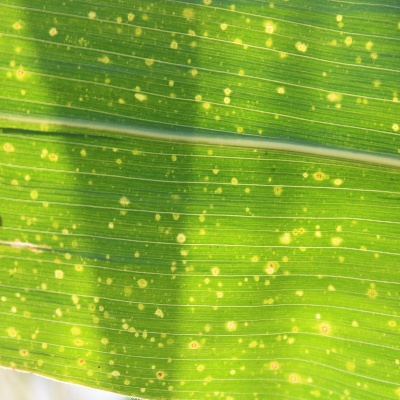
Crop: Maize
Condition: leaf spot